Mooring

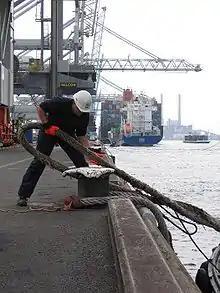
A dockworker places a mooring line on a bollard.

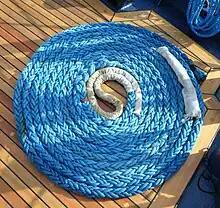
Mooring line of Polish ship "Fryderyk Chopin".

A mooring is any permanent structure to which a seaborne vessel (such as a boat, ship, or amphibious aircraft) may be secured. Examples include quays, wharfs, jetties, piers, anchor buoys, and mooring buoys. A ship is secured to a mooring to forestall free movement of the ship on the water. An "anchor mooring" fixes a vessel's position relative to a point on the bottom of a waterway without connecting the vessel to shore. As a verb, "mooring" refers to the act of attaching a vessel to a mooring.